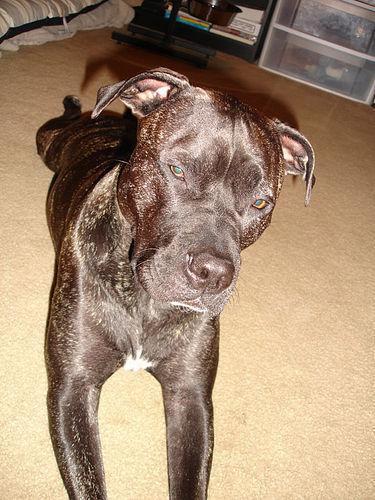
American_Staffordshire_terrier